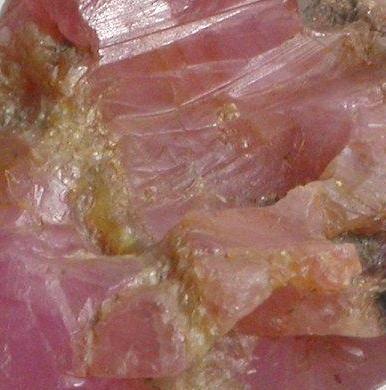
Texture: crystalline